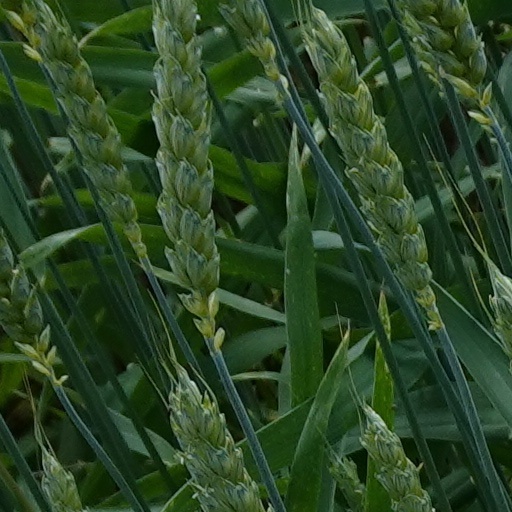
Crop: wheat